Yann Genty

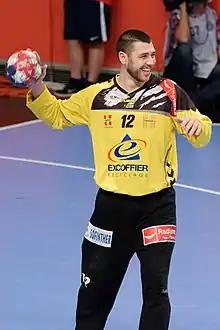
Genty in 2015

Yann Genty (born 26 December 1981) is a French handball player for AEK Athens.